Thomas Phillips (engineer)

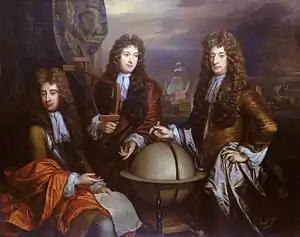
Murray's full portrait. Alongside Phillips (left) are John Benbow (centre) and Sir Ralph Delaval (right). The three had been important figures in British fleet operations against the north coast of France during 1692–93.

The revolution caused his patron, Lord Dartmouth, to fall from power and perhaps out of bitterness, Phillips refused to go to Ireland in 1689 on the pretext that he was owed significant arrears of salary. The expedition's commander Frederick Schomberg dismissed Phillips from the post of second engineer. He returned to work on Portsmouth's fortifications in July 1690, receiving commendations for his diligence from Queen Mary. He joined the Duke of Marlborough's expedition to Munster in September that year, and showed his expertise during the sieges of Cork and Kinsale. As a reward he was restored to his office as second engineer in April 1691. He had also spent his time in designing a new gun carriage for naval warships, and in 1690 his design was adopted for all the guns of HMS "Royal Sovereign". He had also developed a mould to cast large cannon. He had hoped to establish a company to supply ordnance to the crown, but died before this was realised.